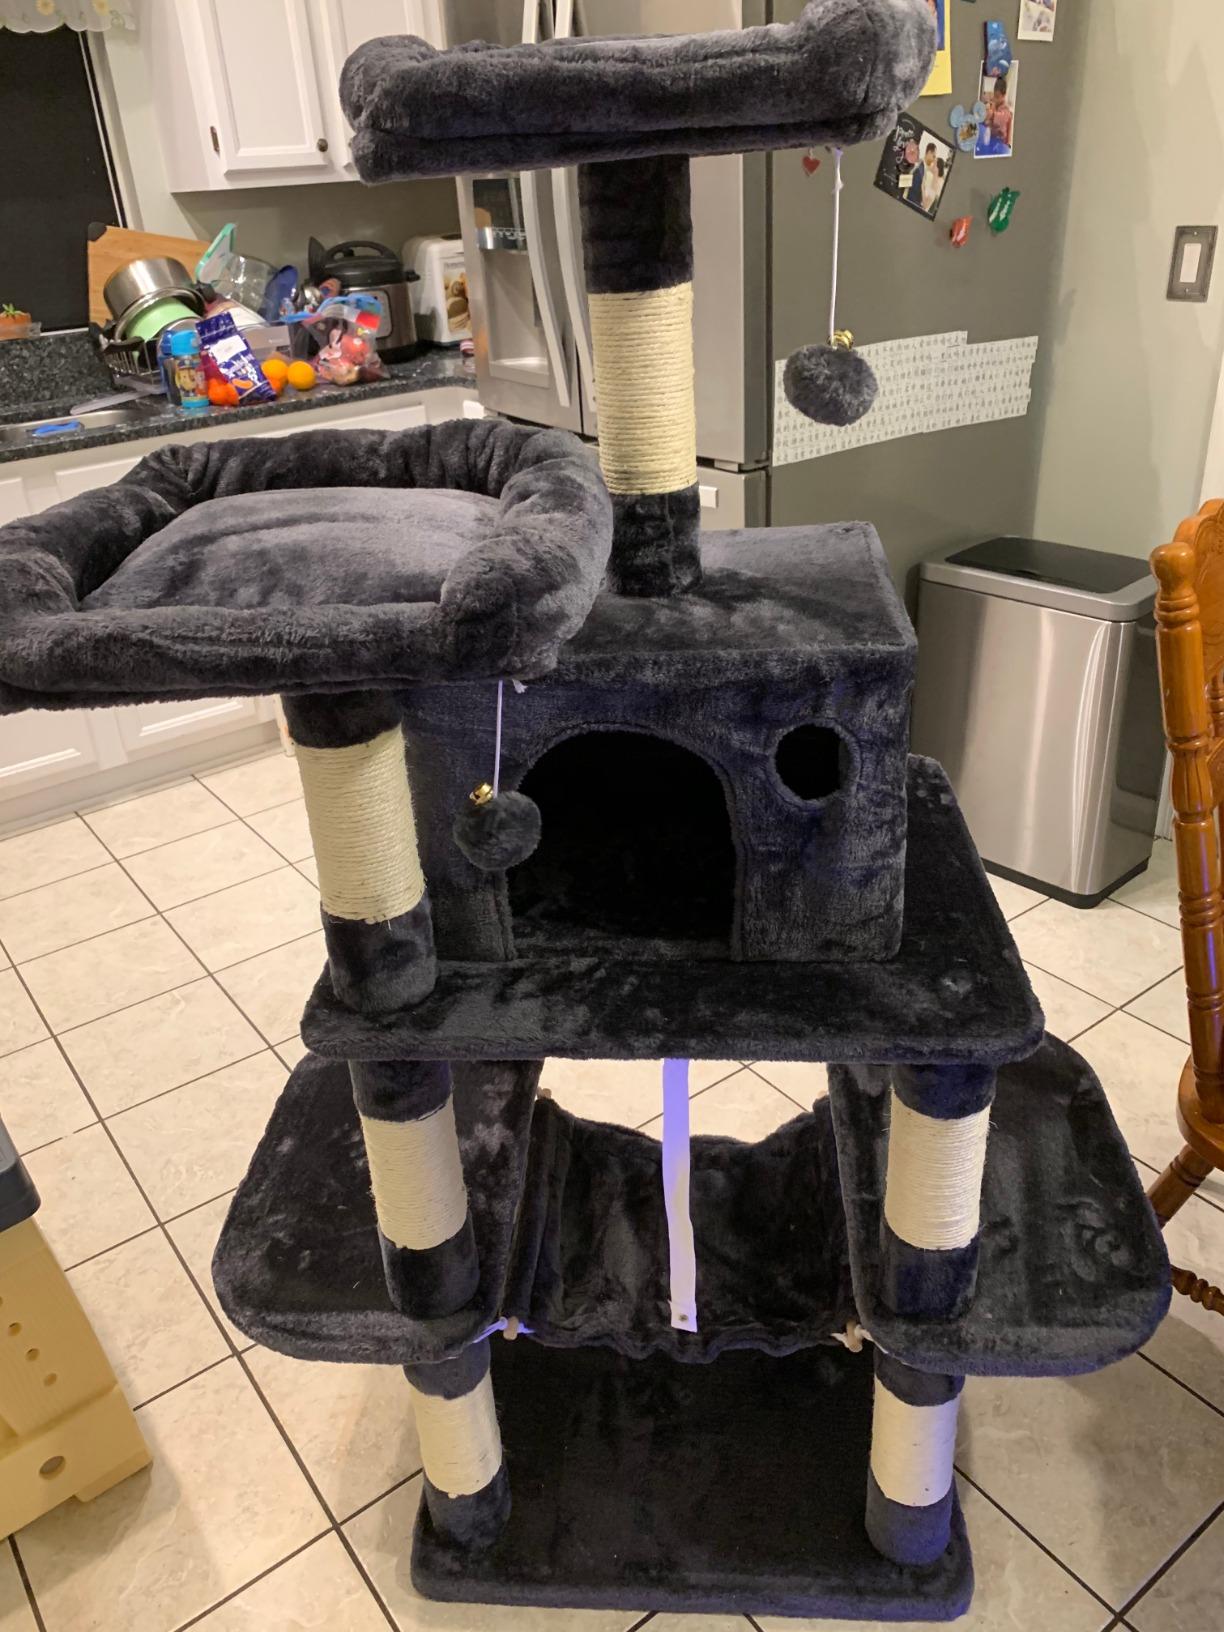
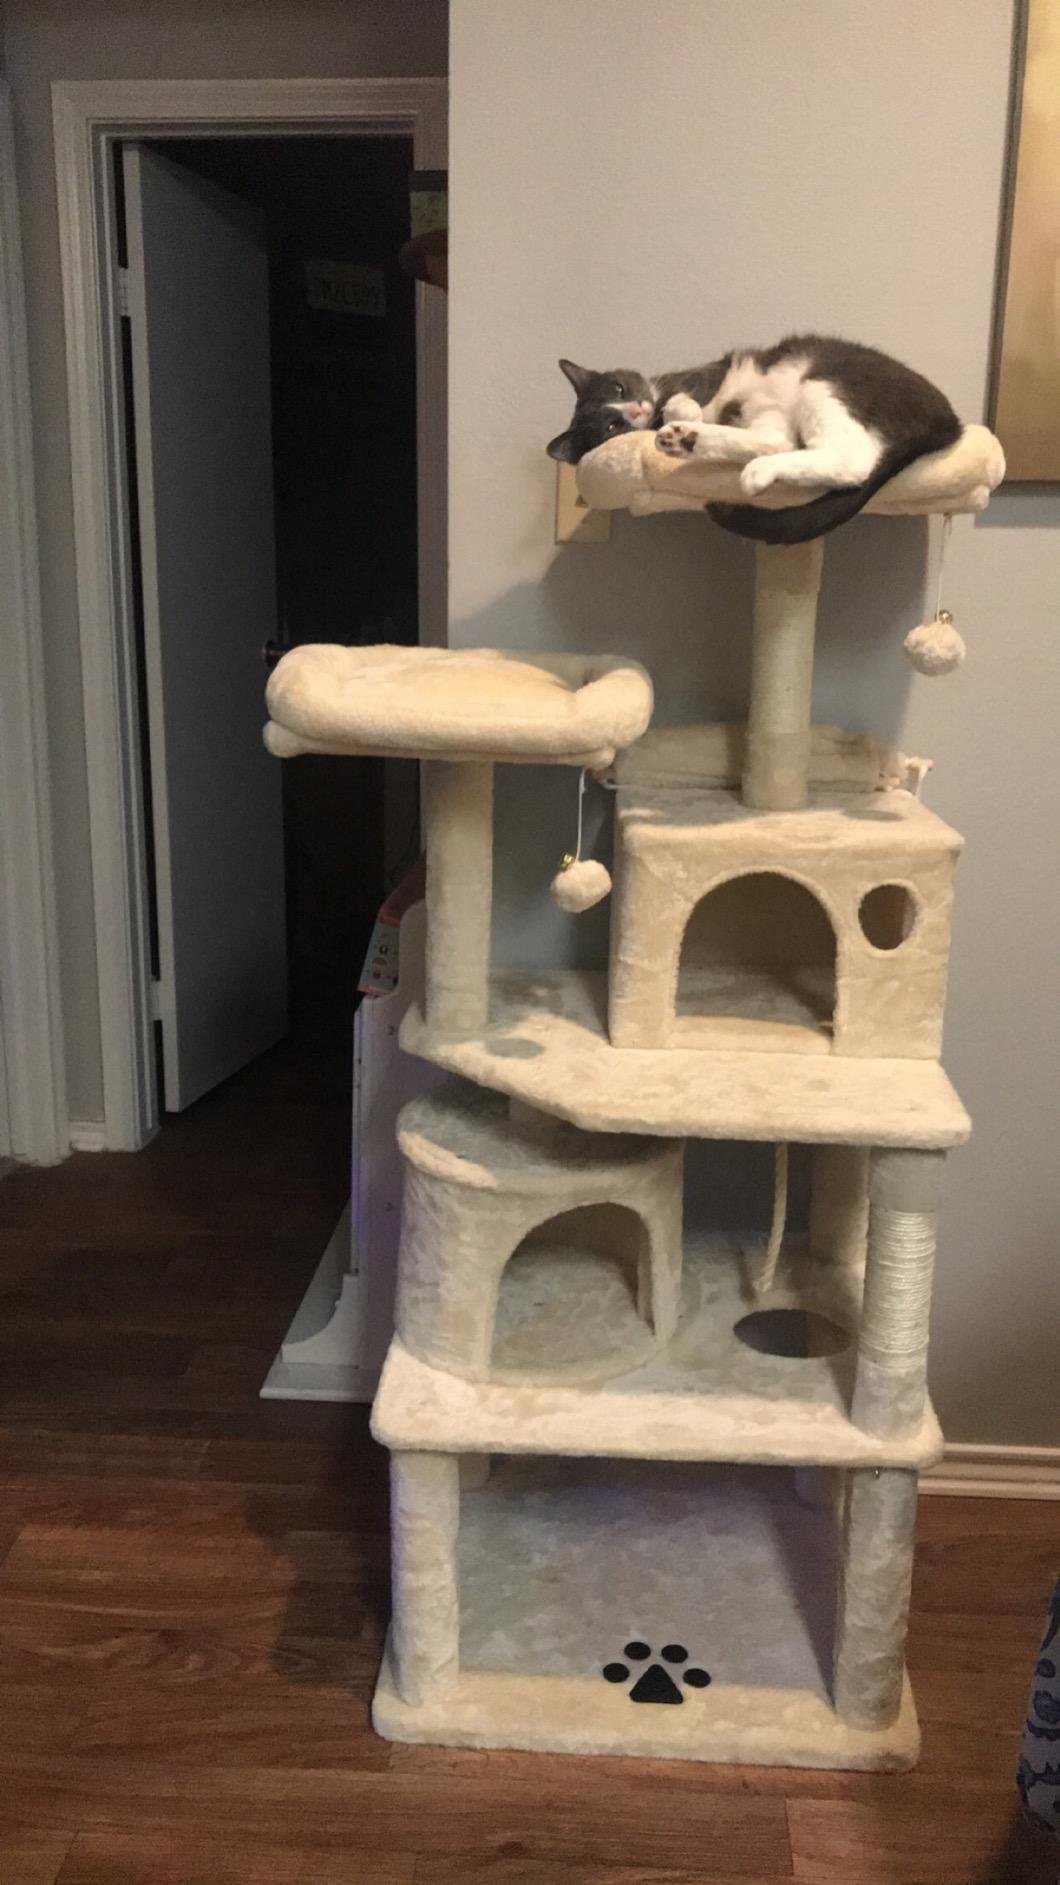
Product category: items_cat tree
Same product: no